Evolutionary models of food sharing

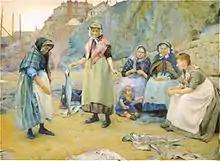
"Sharing Fish": painting by Thomas Cooper Gotch, 1891

Among human societies, groups often target foods that pose some level of difficulty in their acquisition. These activities generally require the cooperation of several individuals. Despite the fact that a number of individuals are involved in this acquisition, ownership of the acquired food often goes to a single individual, such as the finder or the one who successfully kills the animal. Owners may share with nonowners who helped in acquiring a food resource; however, this act of sharing may be a means of ensuring cooperation in future activities. For example, the Inupiat of the Northwest Coast of North America shared specific portions of whales depending on membership and role in the successful whaling party. From this perspective, food-sharing is a form of trade-based reciprocal altruism where privately owned food is used to reward labor.